San Joaquin Valley

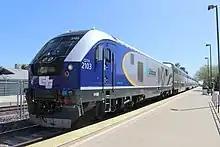
"San Joaquins" train at Merced station

The major airport in San Joaquin Valley is the Fresno Yosemite International Airport, which offers scheduled passenger flights to several major airline hubs in the United States and international service to Mexico. Additionally, there are three non primary airports in the region: Meadows Field Airport near Bakersfield, Stockton Metropolitan Airport and Merced Municipal Airport.